2-XL

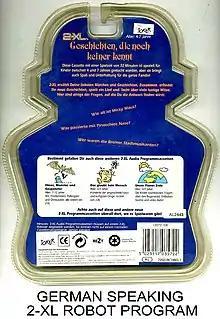
A German Speaking 2-XL Robot Program

The mold and look received a minor revision in 1980. The eye lights became red and responded to the voice. The flashing lights were also brighter, and the speaker in the back of the unit was changed from a hexagon shape to a more traditional round. The plastic had a glossier appearance. There was a modified version of 2-XL made just for schools with extra earphone jacks, specialty tapes for school curricula, and a teacher's manual to go with each educational tape.